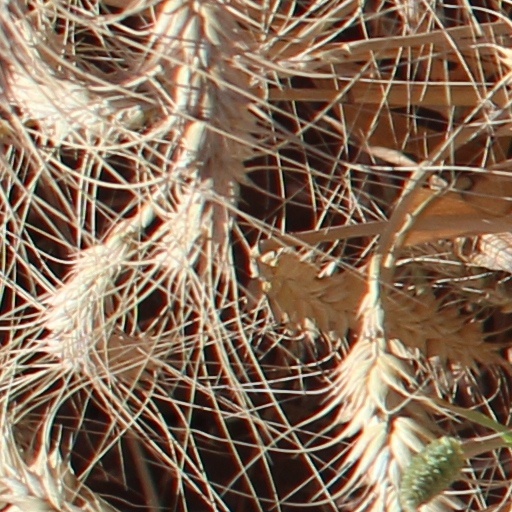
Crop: wheat